Music of Washington, D.C.

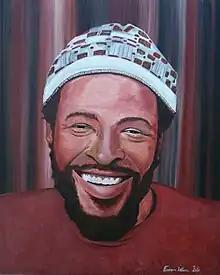
Marvin Gaye was born and raised in D.C.

The District of Columbia's Soul/Funk movement took shape during the mid-60s; about the same time Doo-Wop change to soul chorus group (The Temptations～), and "James Brown" became a big name. Parliament's 1975 song "Chocolate City," with vocals spoken by George Clinton, references and celebrates the District of Columbia as a majority black District. Artists such as Marvin Gaye, Black Heat, Experience Unlimited (E.U.), The Moments, The Unifics, Peaches & Herb, Terry Huff & Special Delivery, Act 1, The Dynamic Superiours, Sir Joe Quarterman & Free Soul, Chuck Brown & the Soul Searchers, Van McCoy, The Presidents, Anacostia, Vernon Burch, Ray, Goodman & Brown, True Reflection, The Unifics, Peaches & Herb, Act 1, The Dynamic Superiors, Skip Mahoaney & the Casuals, Dyson's Face, Bobby Thurston, Charles Pitts (OST "Shaft", 1971), The Choice Four, The Fuzz, Dane Riley, and Billy Stewart were from Washington, D.C. 1980s funk bands such as Osiris, Wax, Waldo, Tyrone Brunson influenced go-go bands. Minor group Aggression released 2 singles (roots of go-go) from SRI Records. Producer Maxx Kidd founded T.T.E.D. Records.